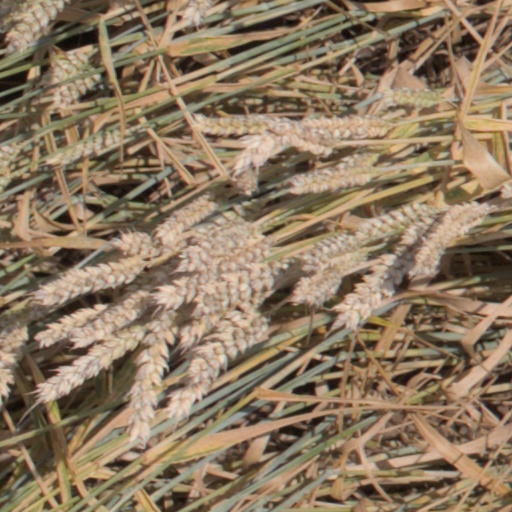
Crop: wheat